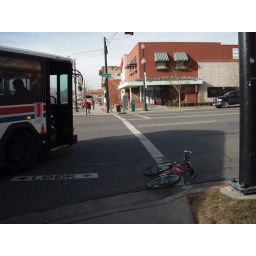
A man on a bike was hit by a UTA bus after he failed to yield to traffic